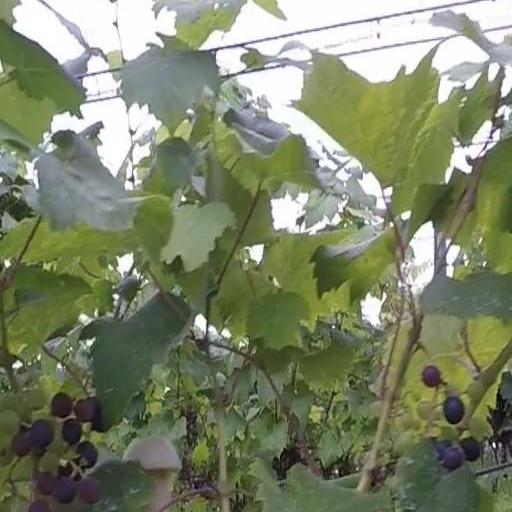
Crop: grape